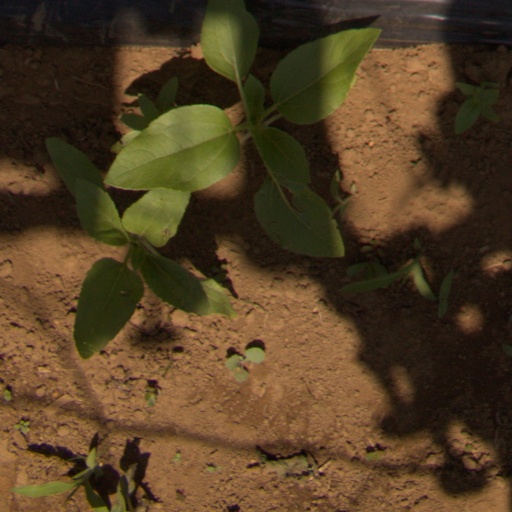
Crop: Jerusalem artichoke